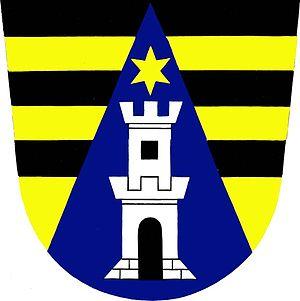
Drnovice est une commune du district de Blansko, dans la région de Moravie-du-Sud, en République tchèque. Sa population s'élevait à 1 250 habitants en 2017.